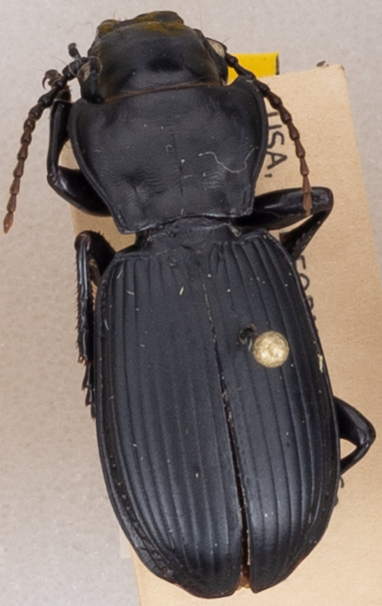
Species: Pterostichus lama
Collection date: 2019-07-03
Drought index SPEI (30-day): -0.17
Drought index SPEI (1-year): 0.39
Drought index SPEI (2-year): -0.03